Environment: real
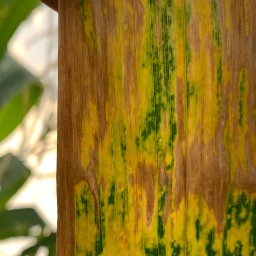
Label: lethal_necrosis